List of Hawker Hurricane operators

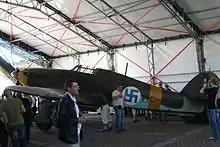
A Finnish Hurricane from WWII in Helsinki

Finland bought 12 Mk.I Hurricanes at the end of the Winter War, but lost two during the transit flight. The aircraft did not have much success (only 5½ kills). When hostilities began again on 25 June 1941, their use was quite limited, partially because they were worn out due to the scarcity of replacement parts available during the Interim Peace (13 March 1940 – 25 June 1941) and subsequent combat flying. One Hurricane Mk.IIB was captured from the Soviets during the war and flown by the Finnish Air Force.